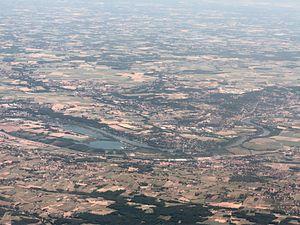
Anse et Saint-Bernard
Saint-Bernard est une commune française située dans le département de l'Ain, en région Auvergne-Rhône-Alpes.
Anse est une commune française située dans le département du Rhône, en région Auvergne-Rhône-Alpes.